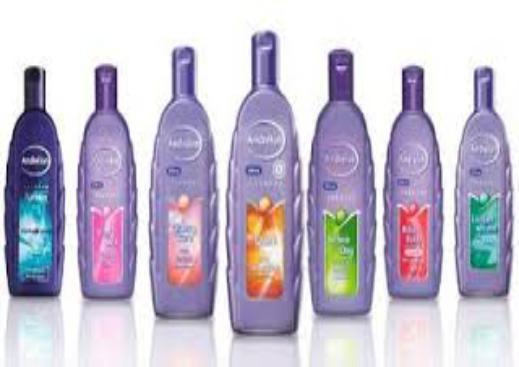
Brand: Andrelon
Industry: Necessities